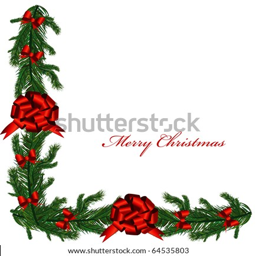
vector illustration contains the image of frame